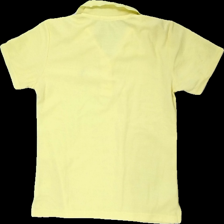
View: back
Type: Top
Category: Men
Brand: Polo
Colors: Blue, Yellow
Material: 100% polyester
Pattern: Logo print
Cut: Regular
Size: S
Season: All
Damage location: bottom right
Damage 2 location: top center
Price range: <50
Recommended usage: Export
Description: gul pike med broderad logga fram, nopprig över hela